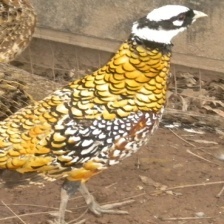
Species: ELLIOTS  PHEASANT
Scientific name: SYRMATICUS ELLIOTI